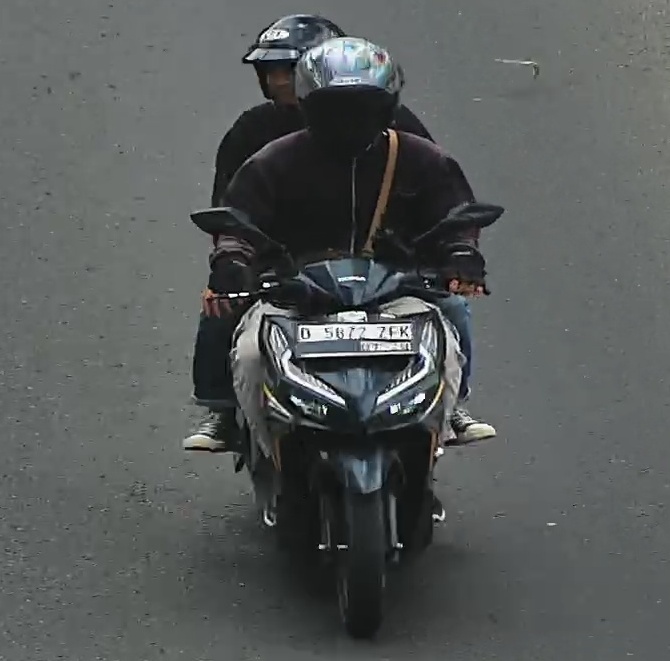
person-with-helmet: 2
person-without-helmet: 0